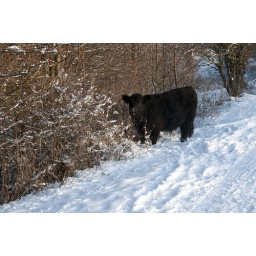
black cow in snow in winter landscape